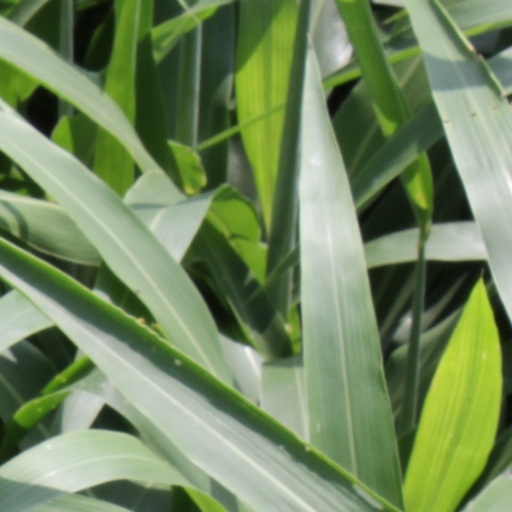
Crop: sorghum